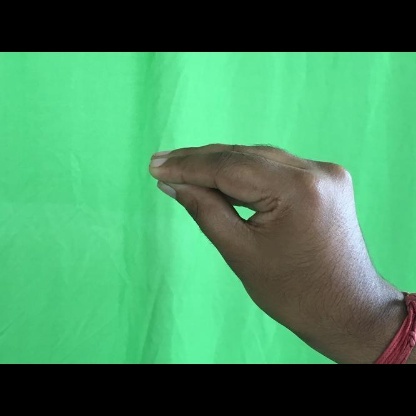
Mudra: Mukulam